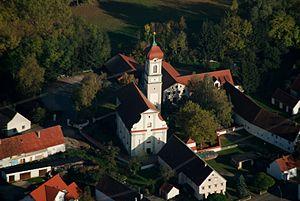
église catolique St. Johann Baptist à Straß (Nersingen) en Bavière (Allemagne)